Hurling

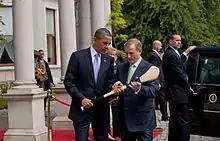
U.S. president Barack Obama accepting a hurley from Taoiseach Enda Kenny

Irish immigrants began arriving in Argentina in the 19th century. The earliest reference to hurling in Argentina dates from the late 1880s in Mercedes, Buenos Aires. However, the game was not actively promoted until 1900, when it came to the attention of author and newspaperman William Bulfin. Under Bulfin's patronage, the Hurling Club was formed on 15 July 1900, leading to teams being established in different neighborhoods of Buenos Aires and the surrounding farming communities.